Dental drill

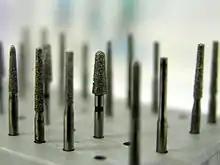
A collection of various burrs used in dentistry

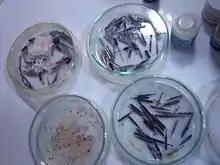
Dental rotary burrs

A dental burr, or bur, is a type of cutter used in a handpiece. The burrs are usually made of tungsten carbide or diamond. The three parts of a burr are the head, the neck, and the shank.